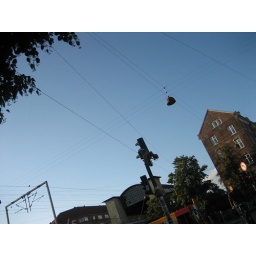
the sky was crystal clear and the wind hade a bite of fall in it